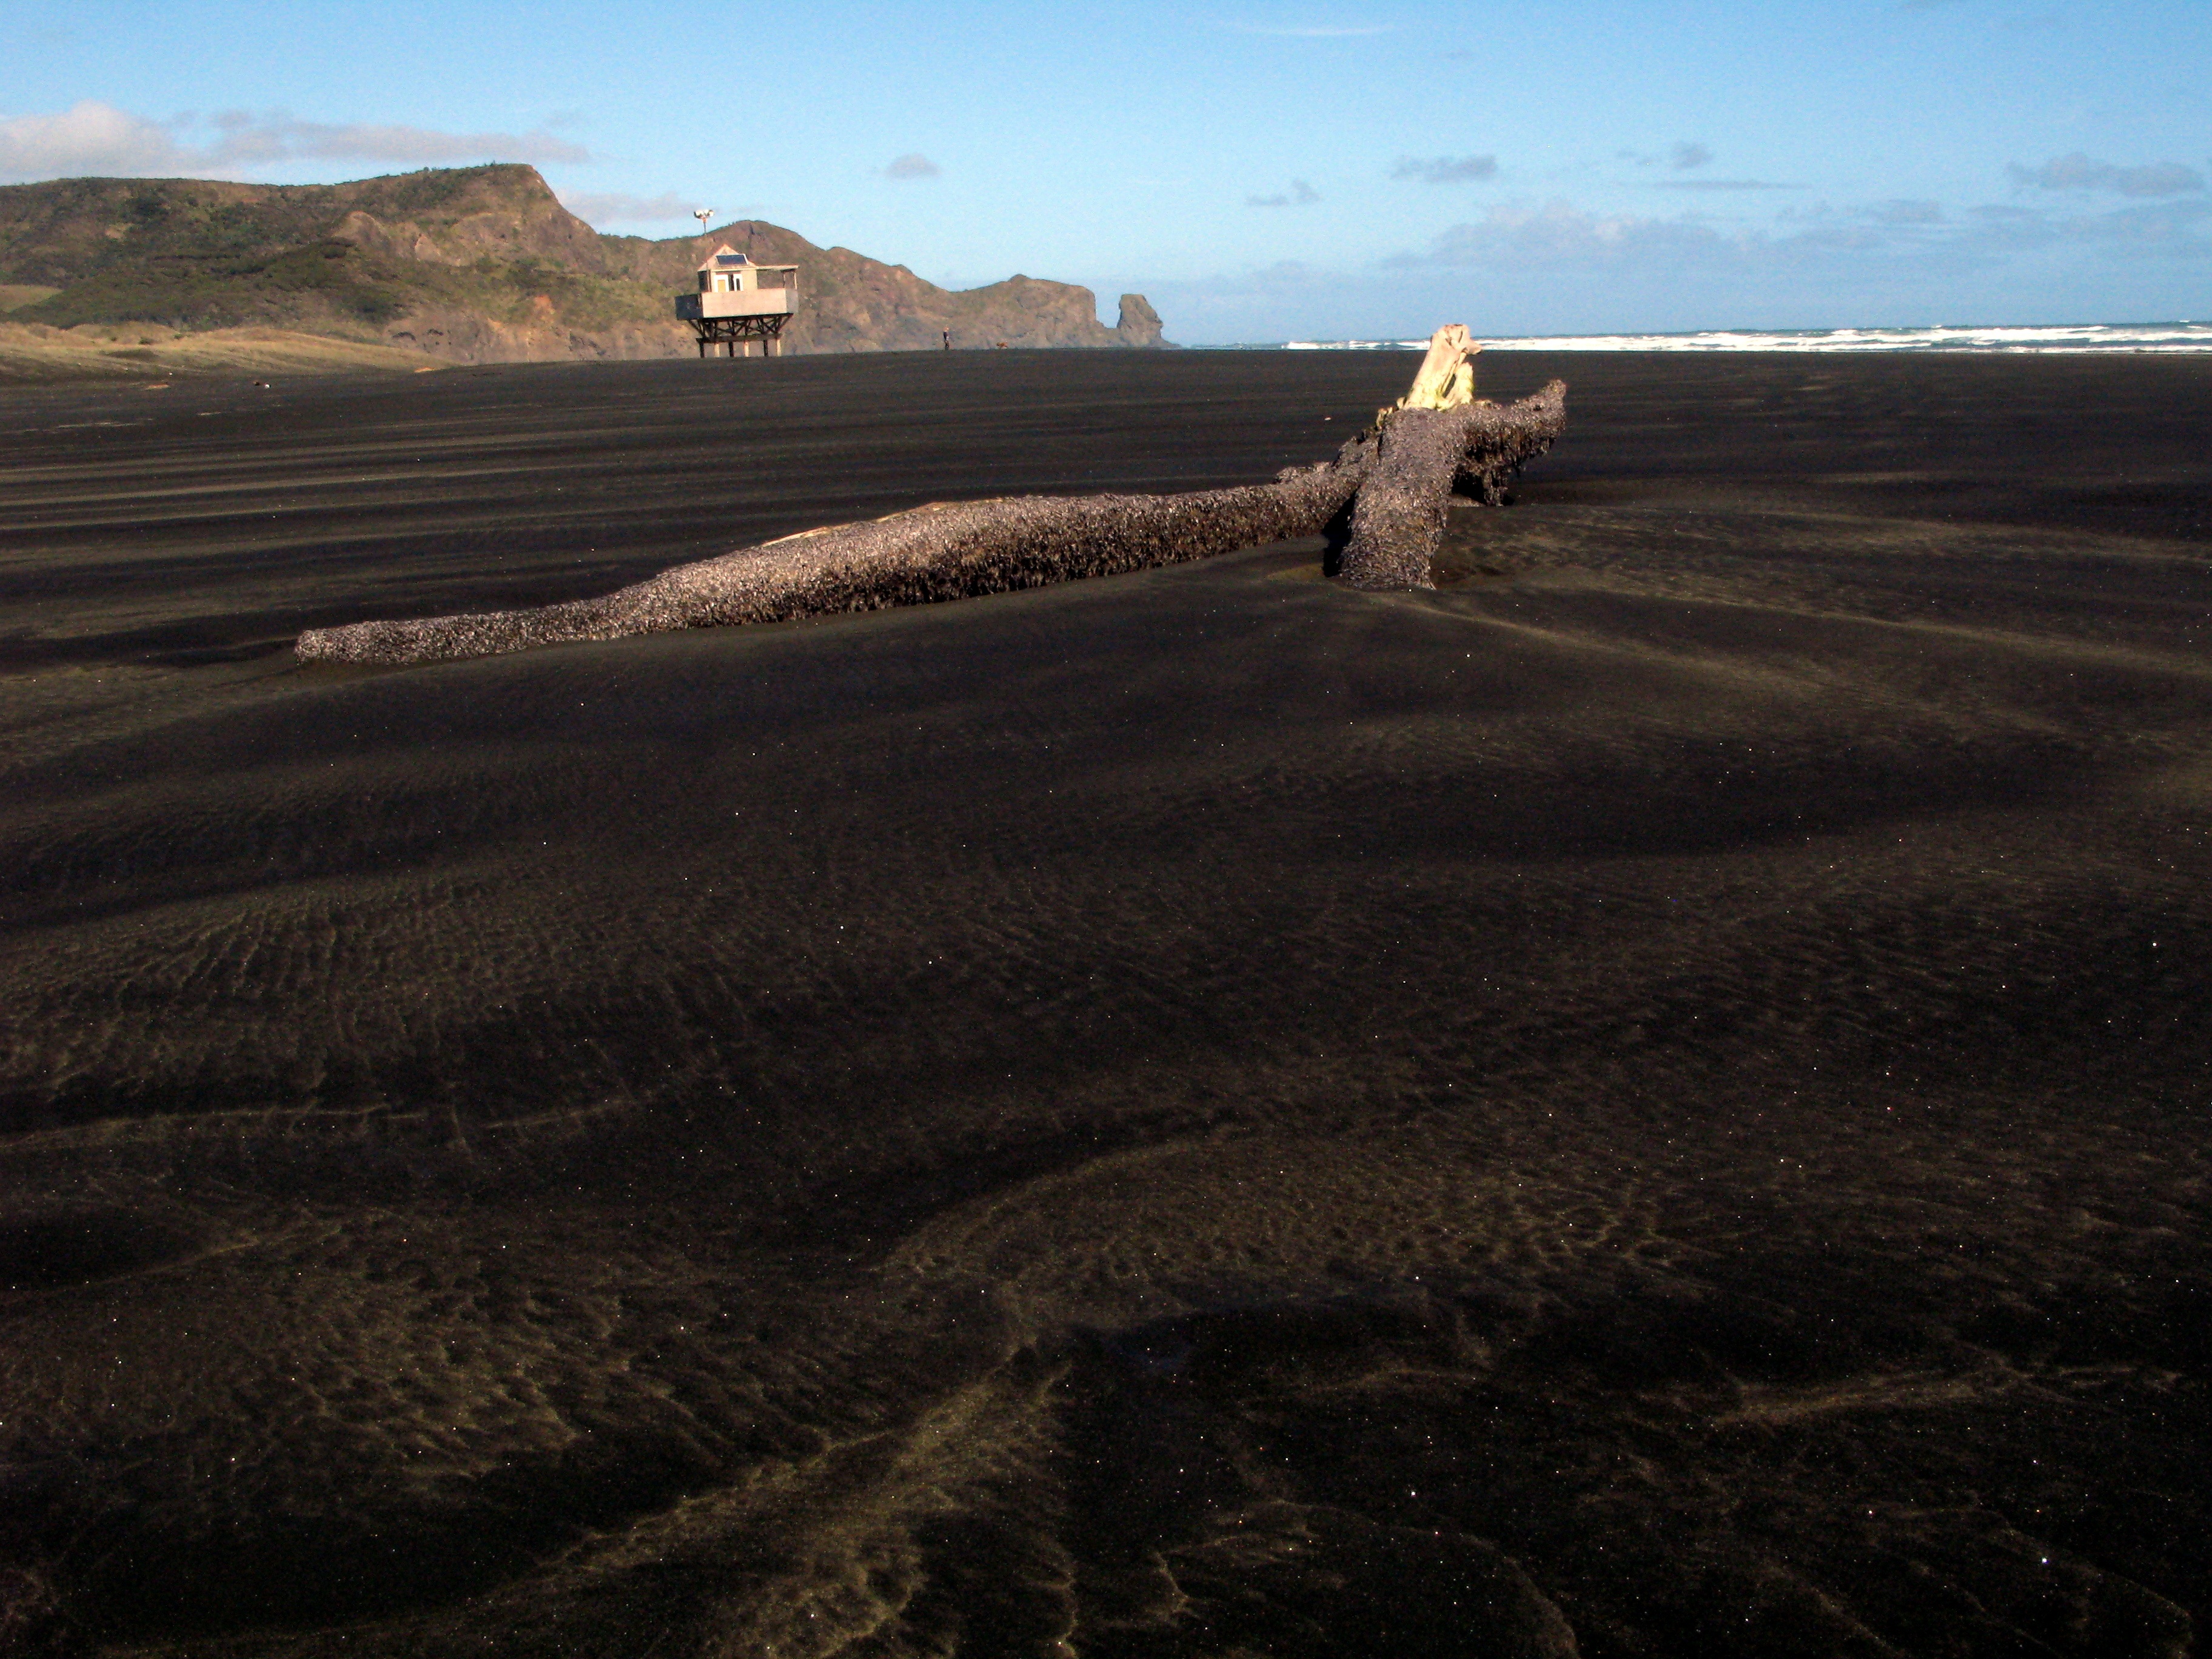
beach, landscape, sea, coast, tree, water, sand, ocean, horizon, field, prairie, house, hill, desert, travel, island, soil, terrain, plain, beach house, grassland, badlands, plateau, black sand, habitat, buried, steppe, landform, natural environment, geographical feature, aeolian landform